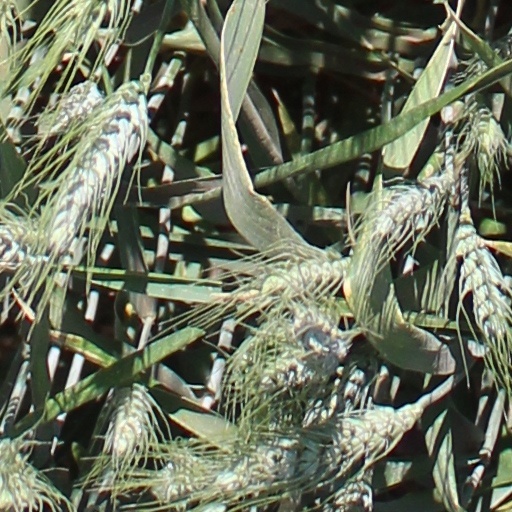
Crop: wheat